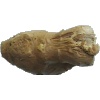
Label: ginger_root